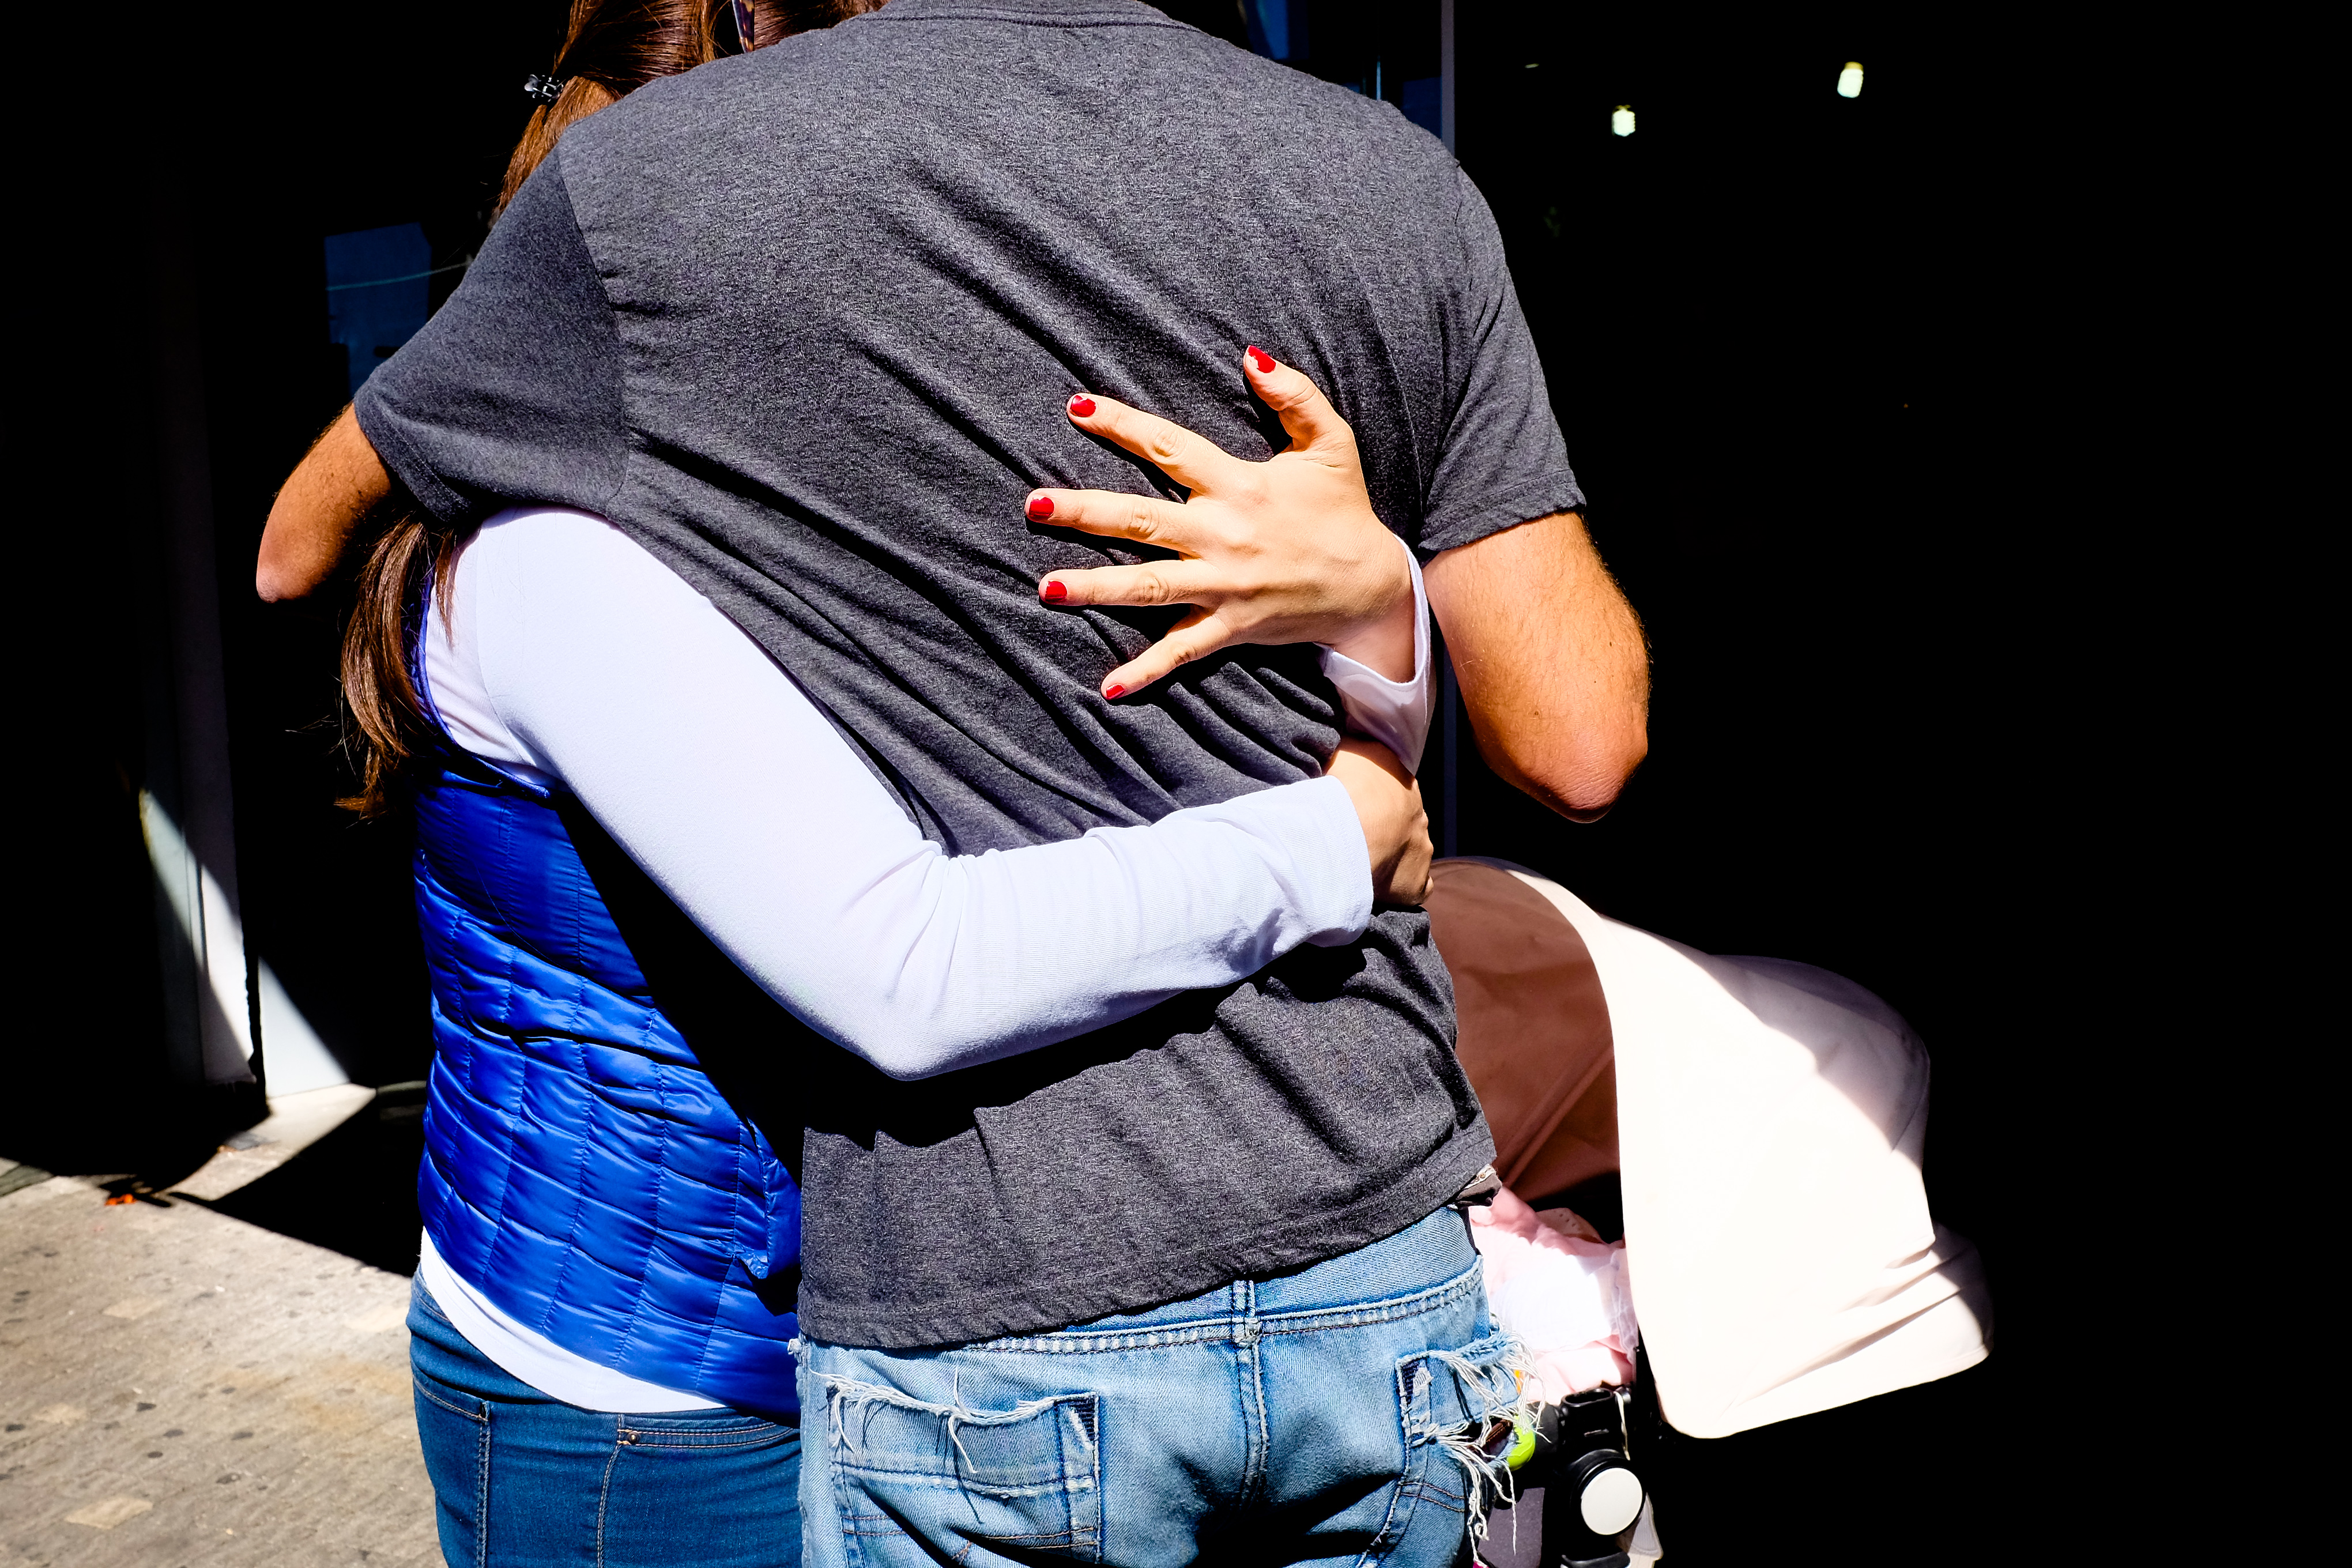
photography, fujifilm, color, couple, fashion, blue, hug, streetphotography, shadows, x100, fuji, x100s, holdtight, interaction, photo shoot, sense